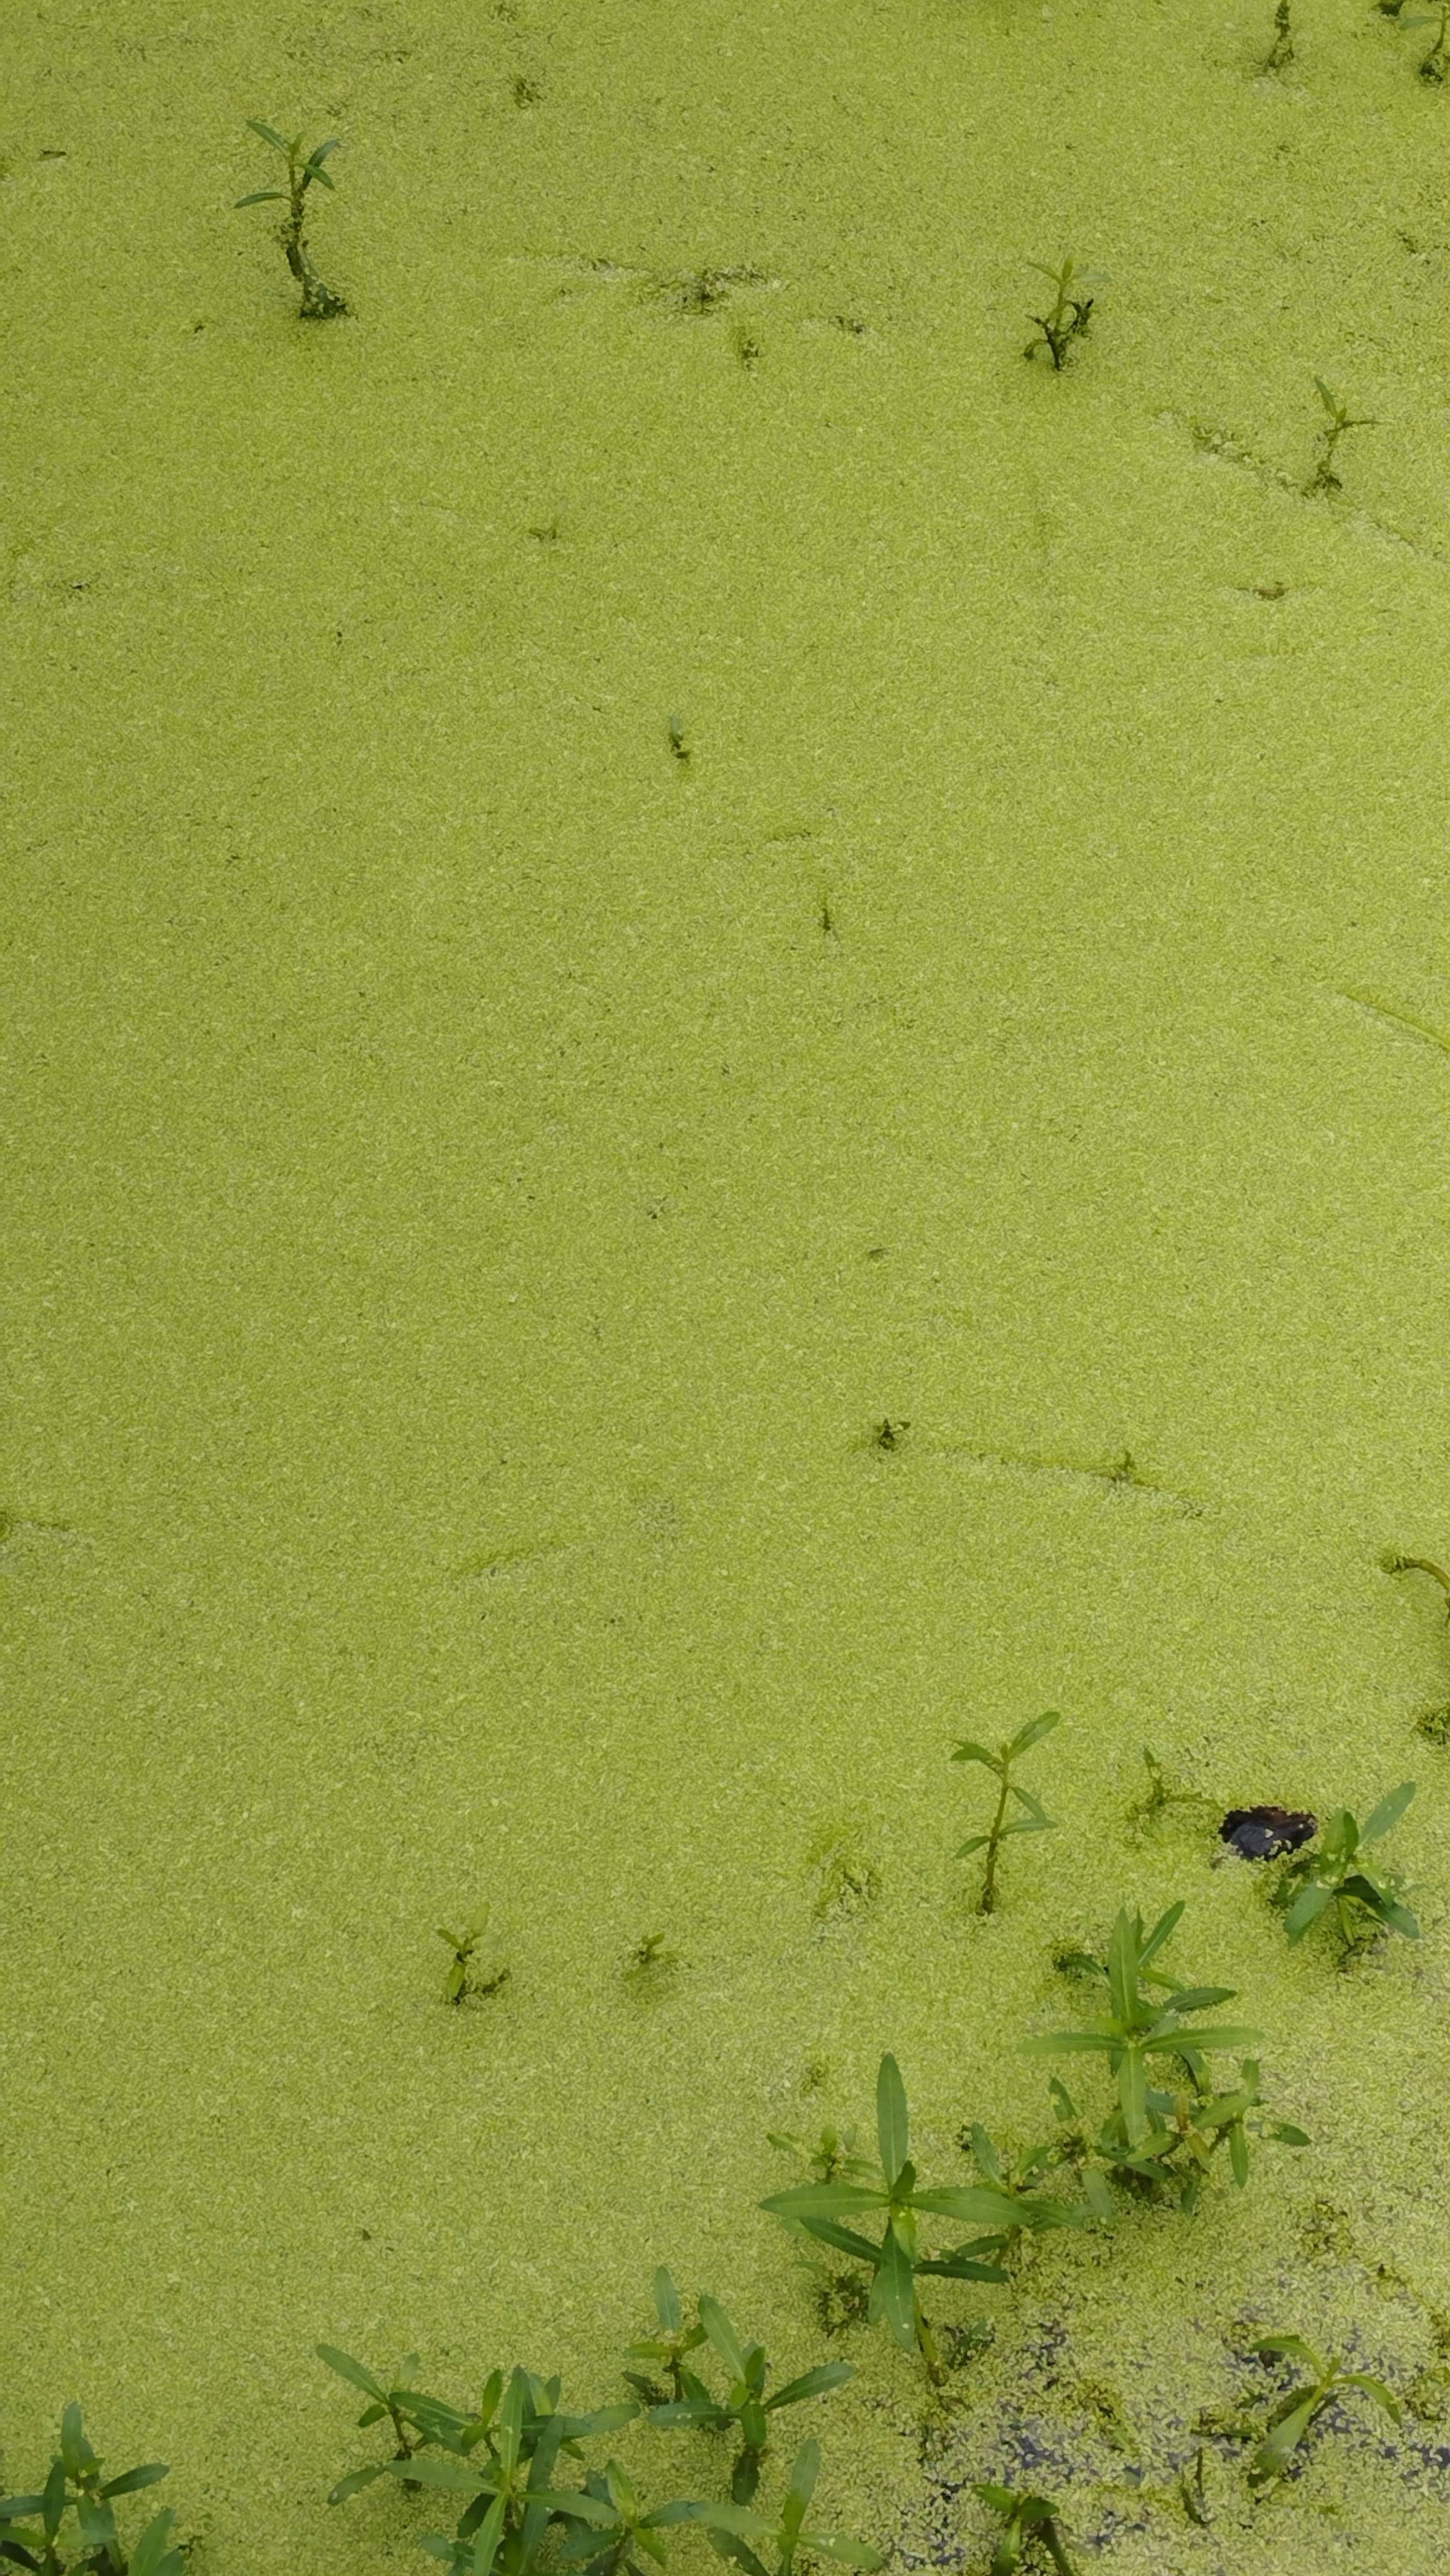
Species: Common Duckweeds (Lemna minor)